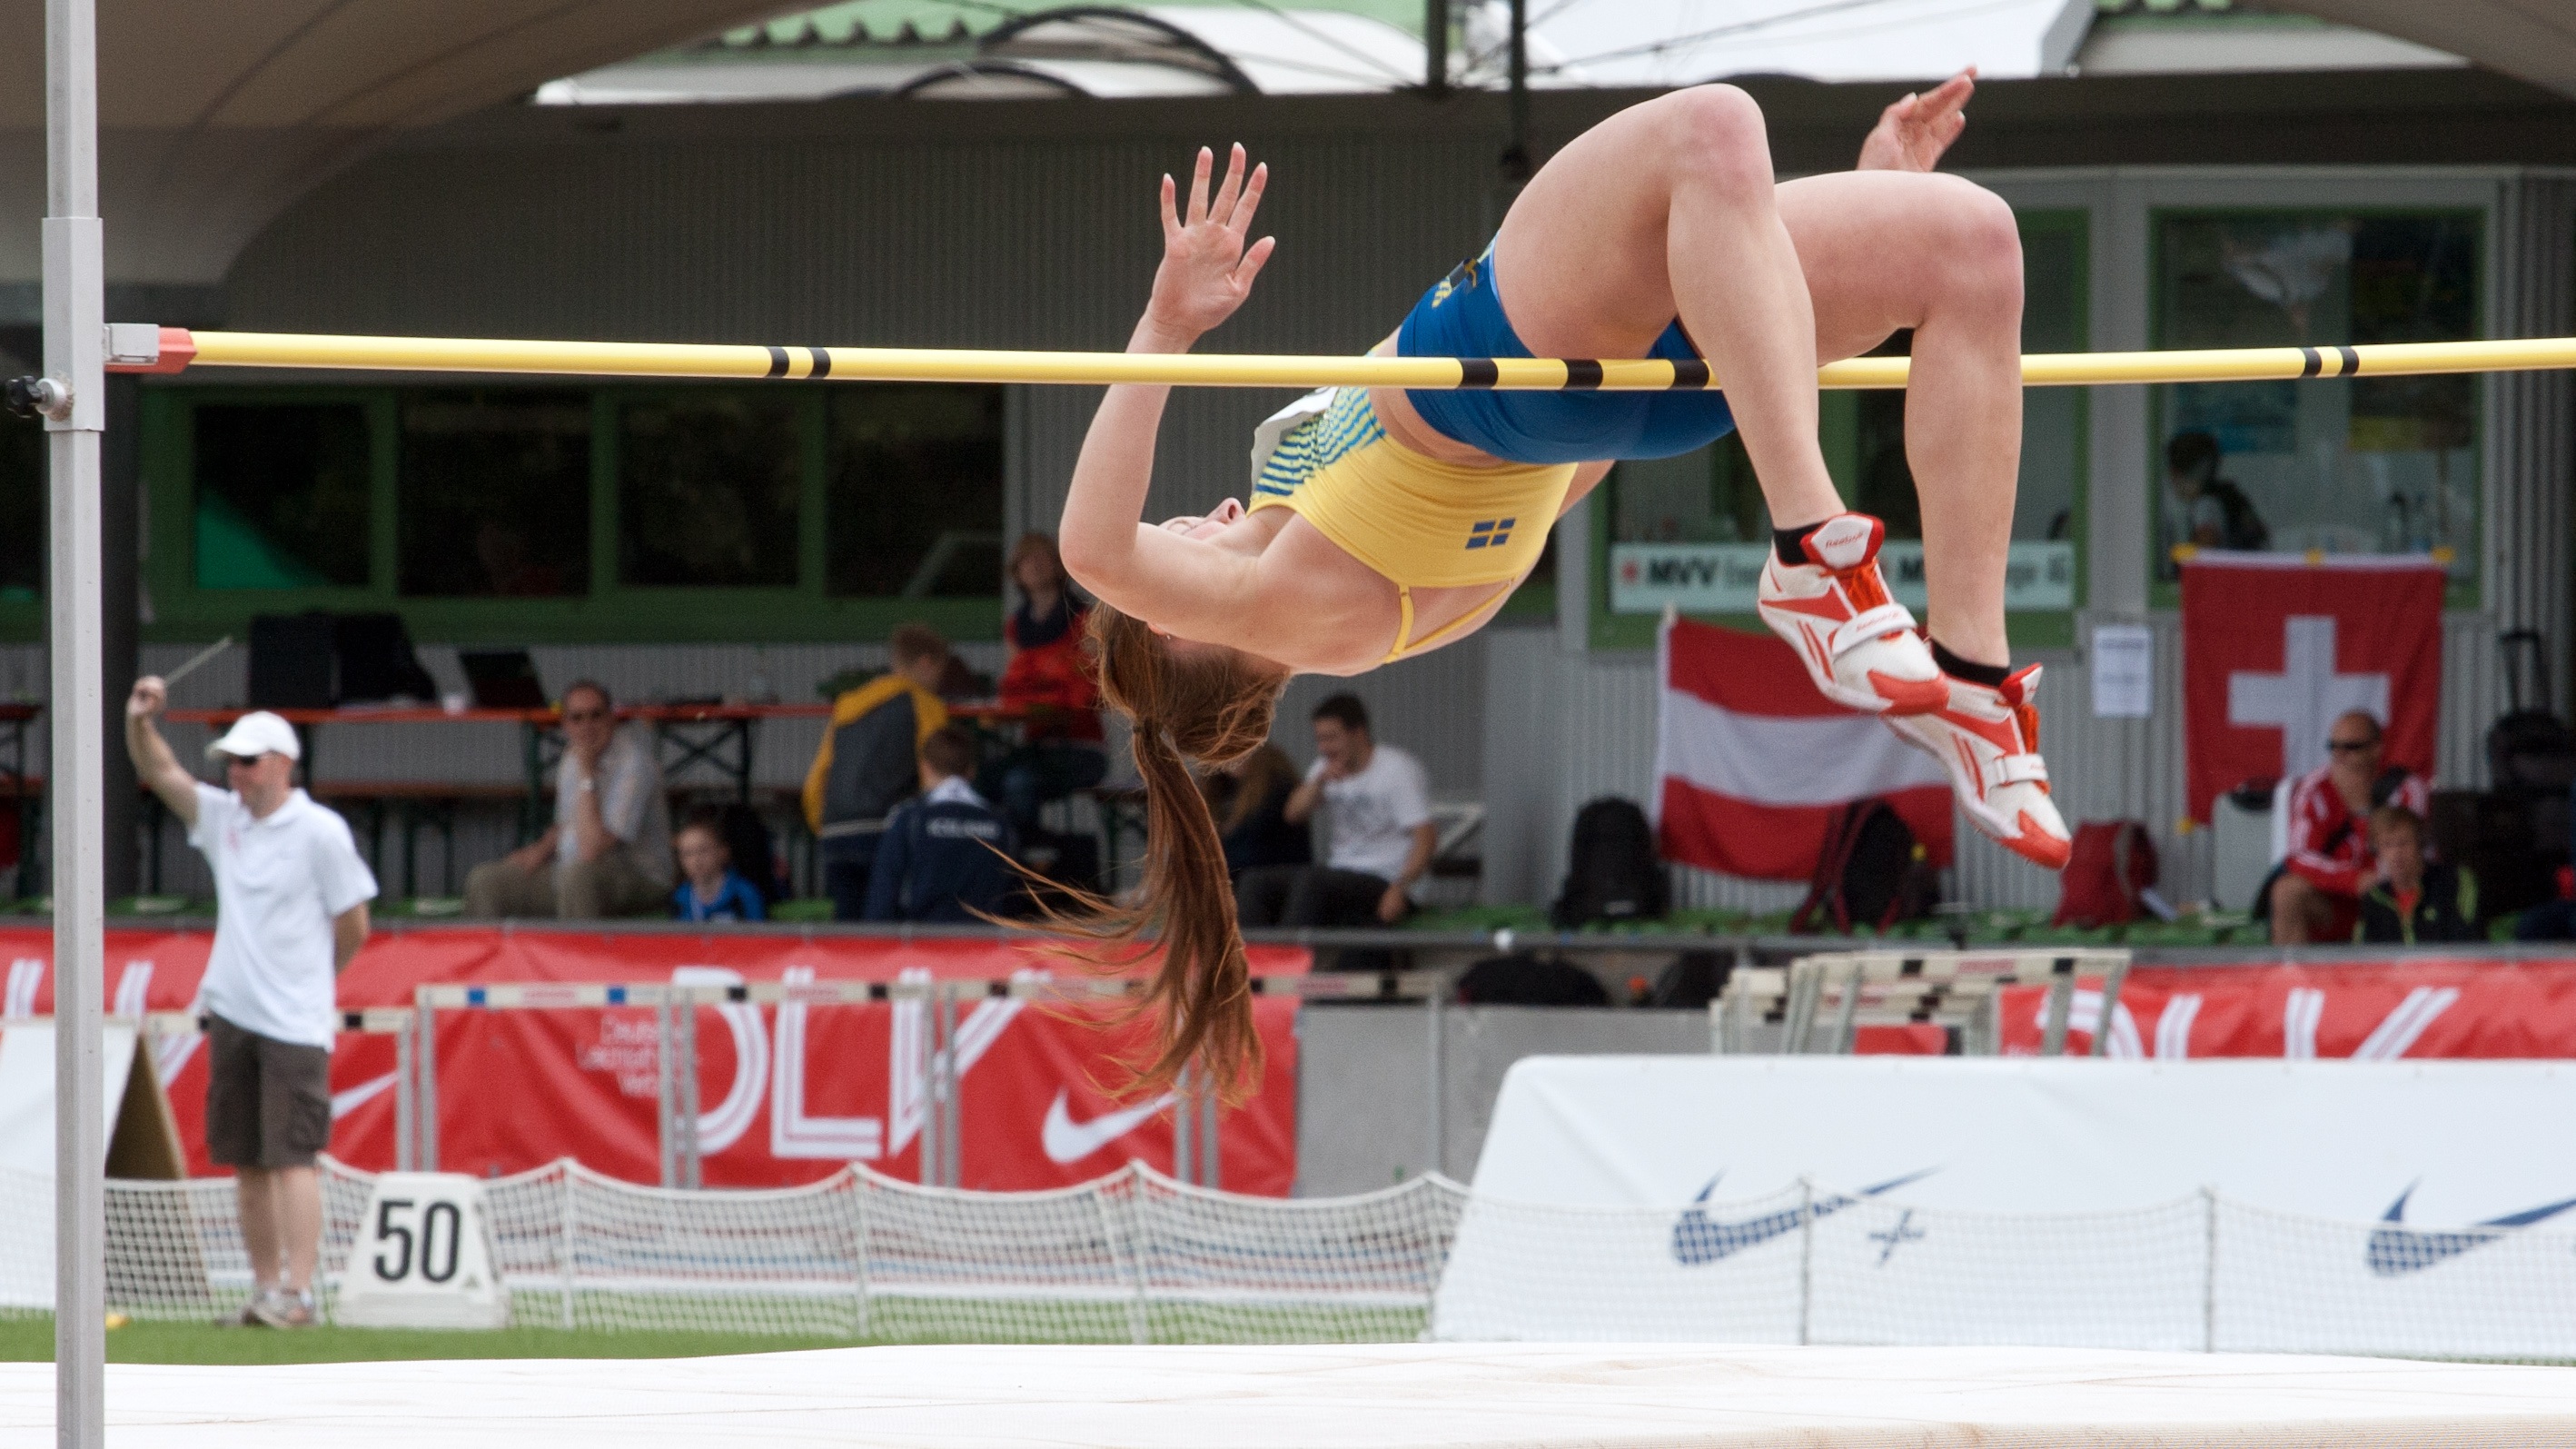
sport, jumping, sports, athletics, physical exercise, pole vault, junior gala mannheim, human action, endurance sports, high jump